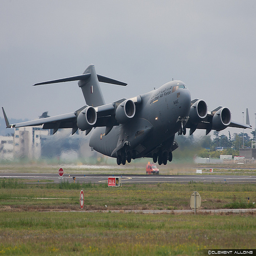
Jet airplane taking off from an airport runway.
a large military jet pis across the sky
A large plane hovering over the ground near grass.
The huge aircraft has four turbine engines on it's wings.
Large military aircraft landing at an airport.